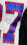
Number: 7